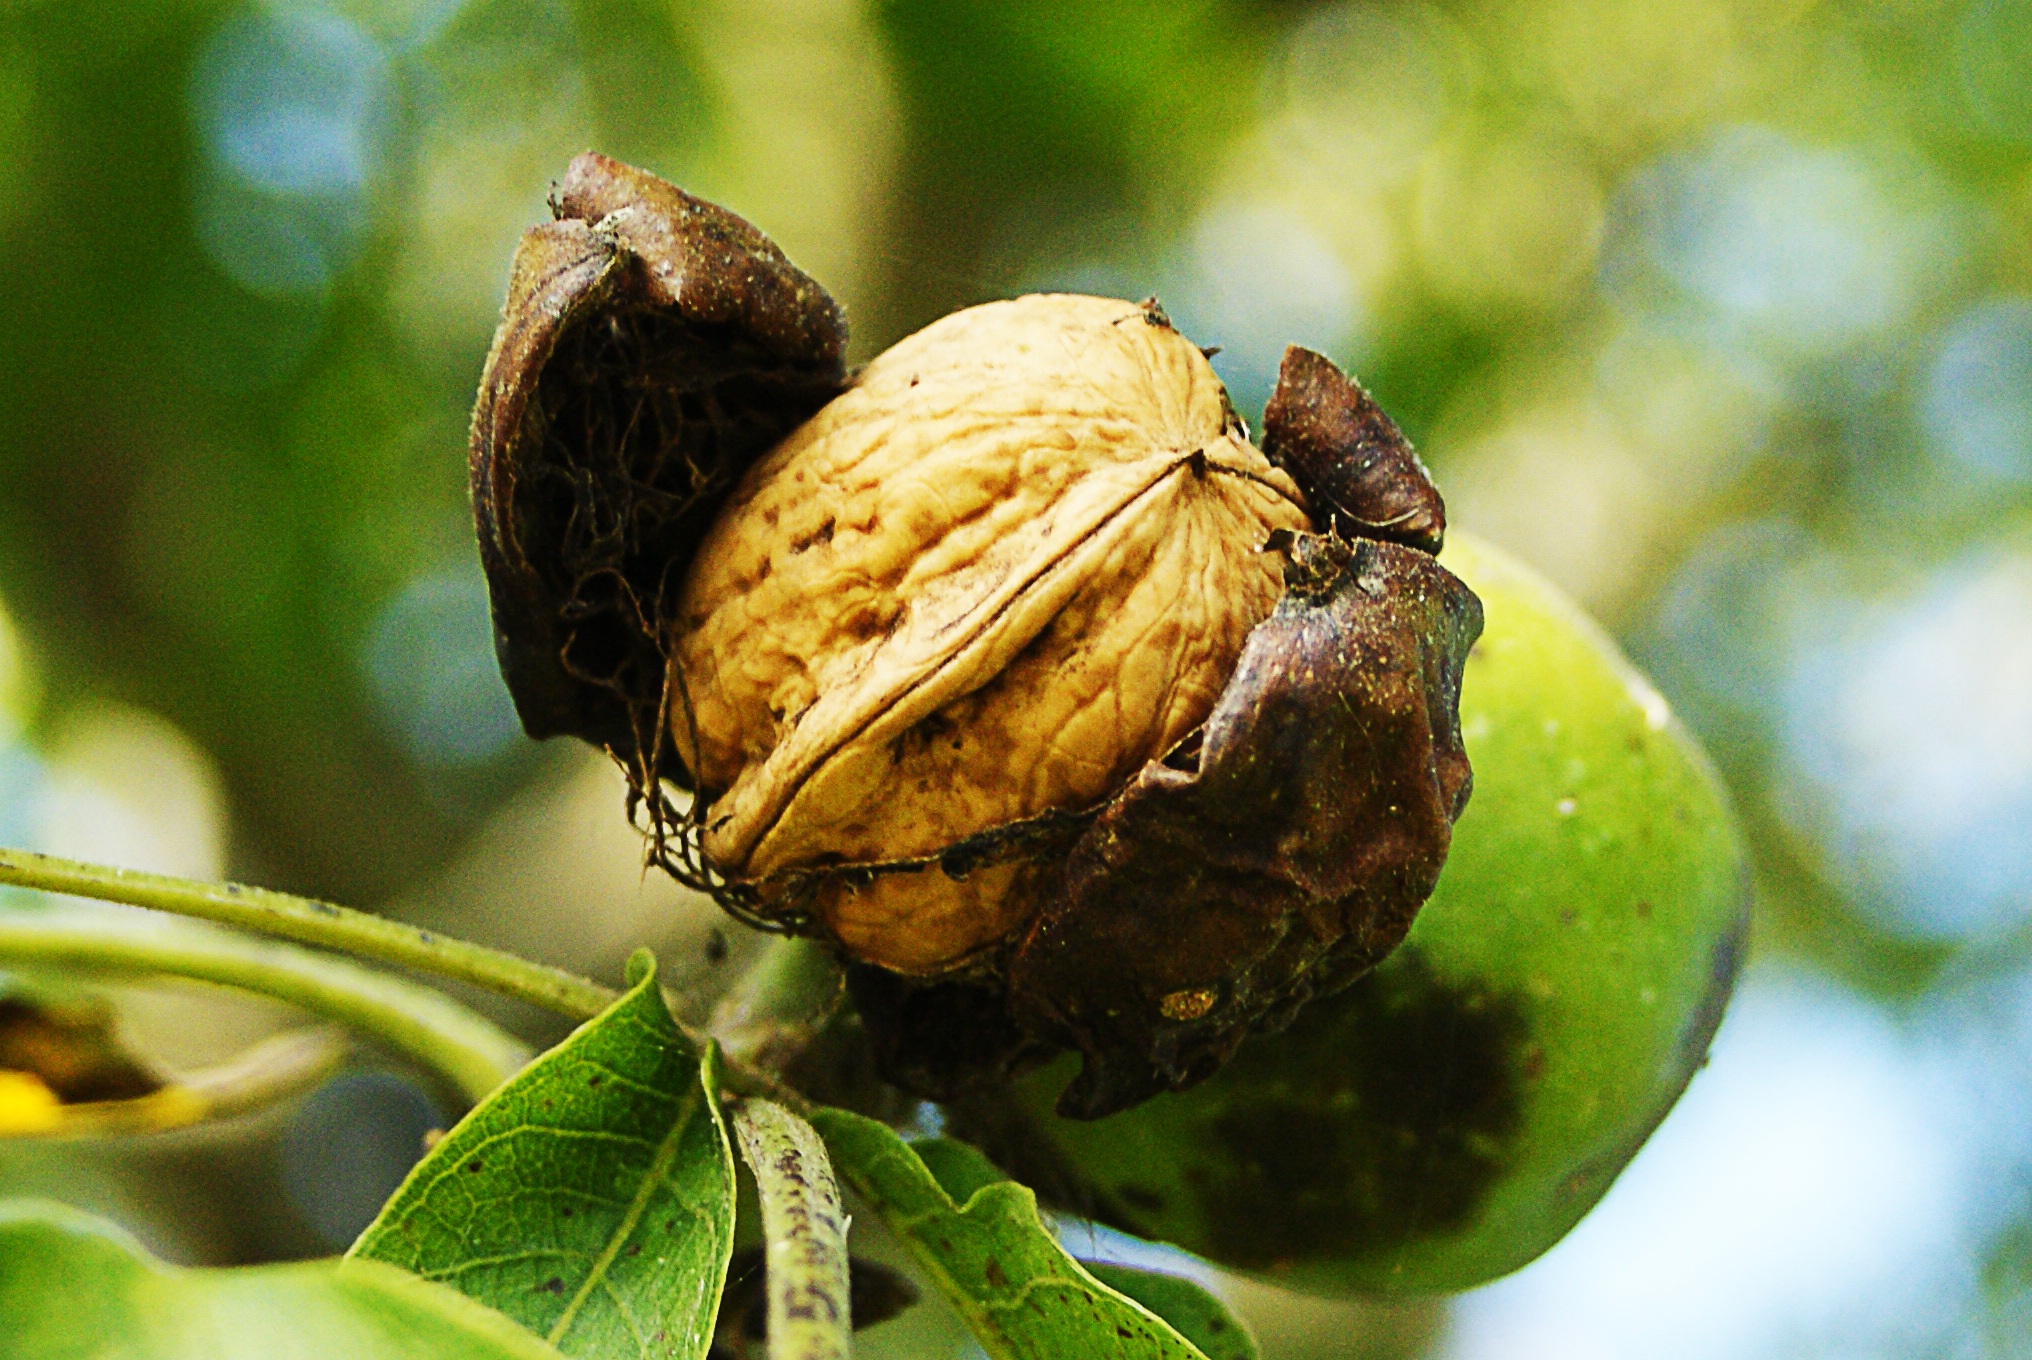
tree, nature, branch, plant, fruit, leaf, fall, flower, food, green, harvest, produce, nut, garden, flora, walnut, close up, nuts, bud, chestnut, macro photography, flowering plant, maturity, woody plant, land plant, nuts seeds